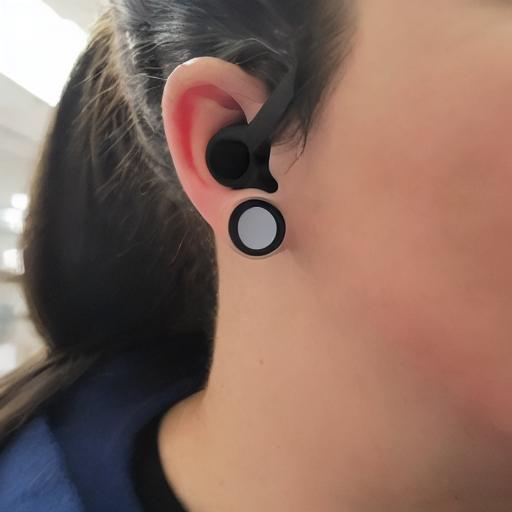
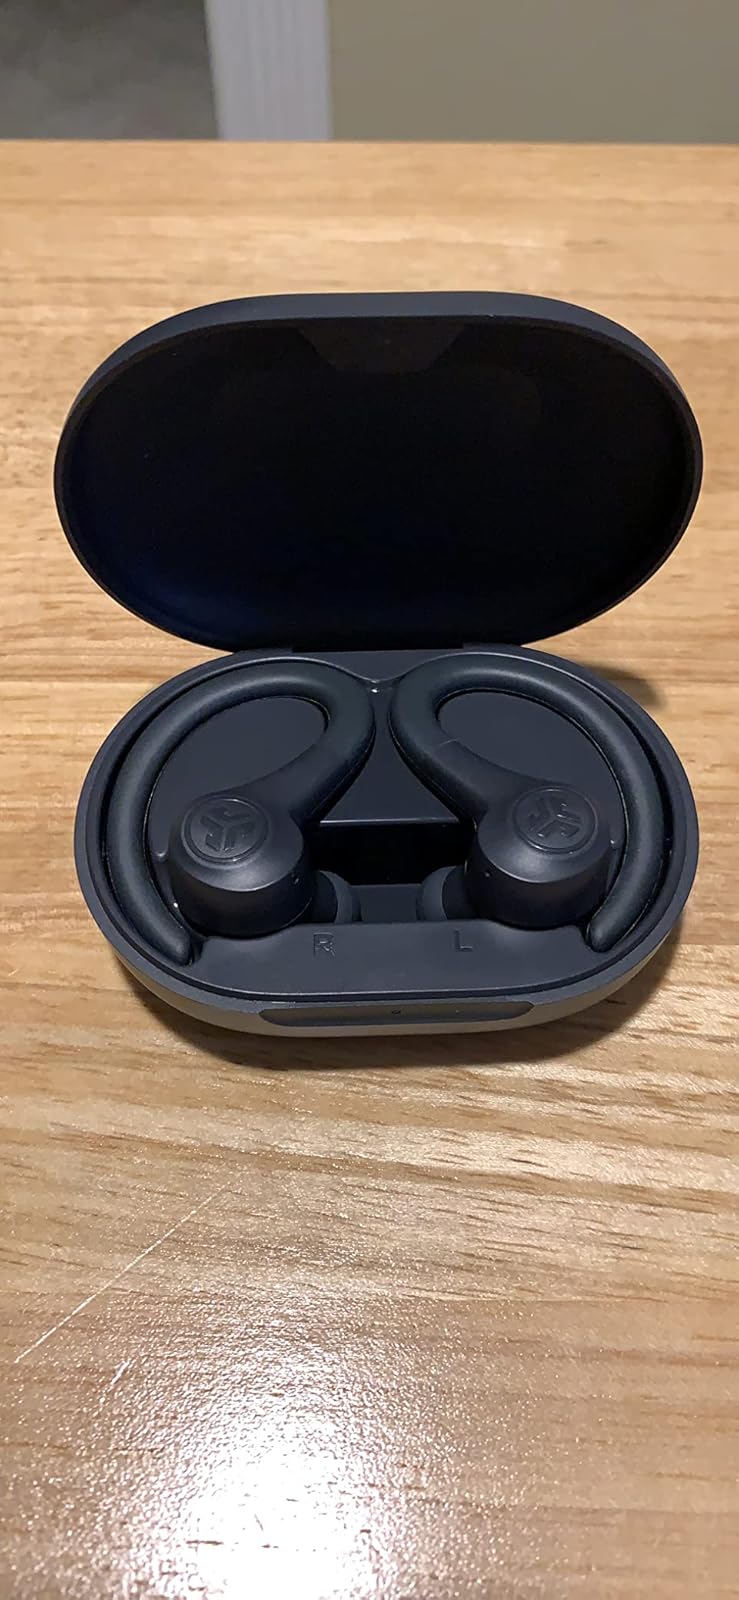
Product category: earbuds
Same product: no